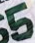
Number: 5